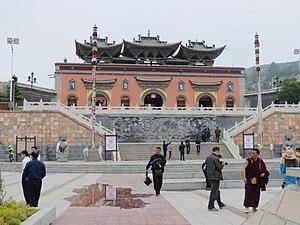
Porte de la montagne du milieu, à la lamaserie Ta'er.